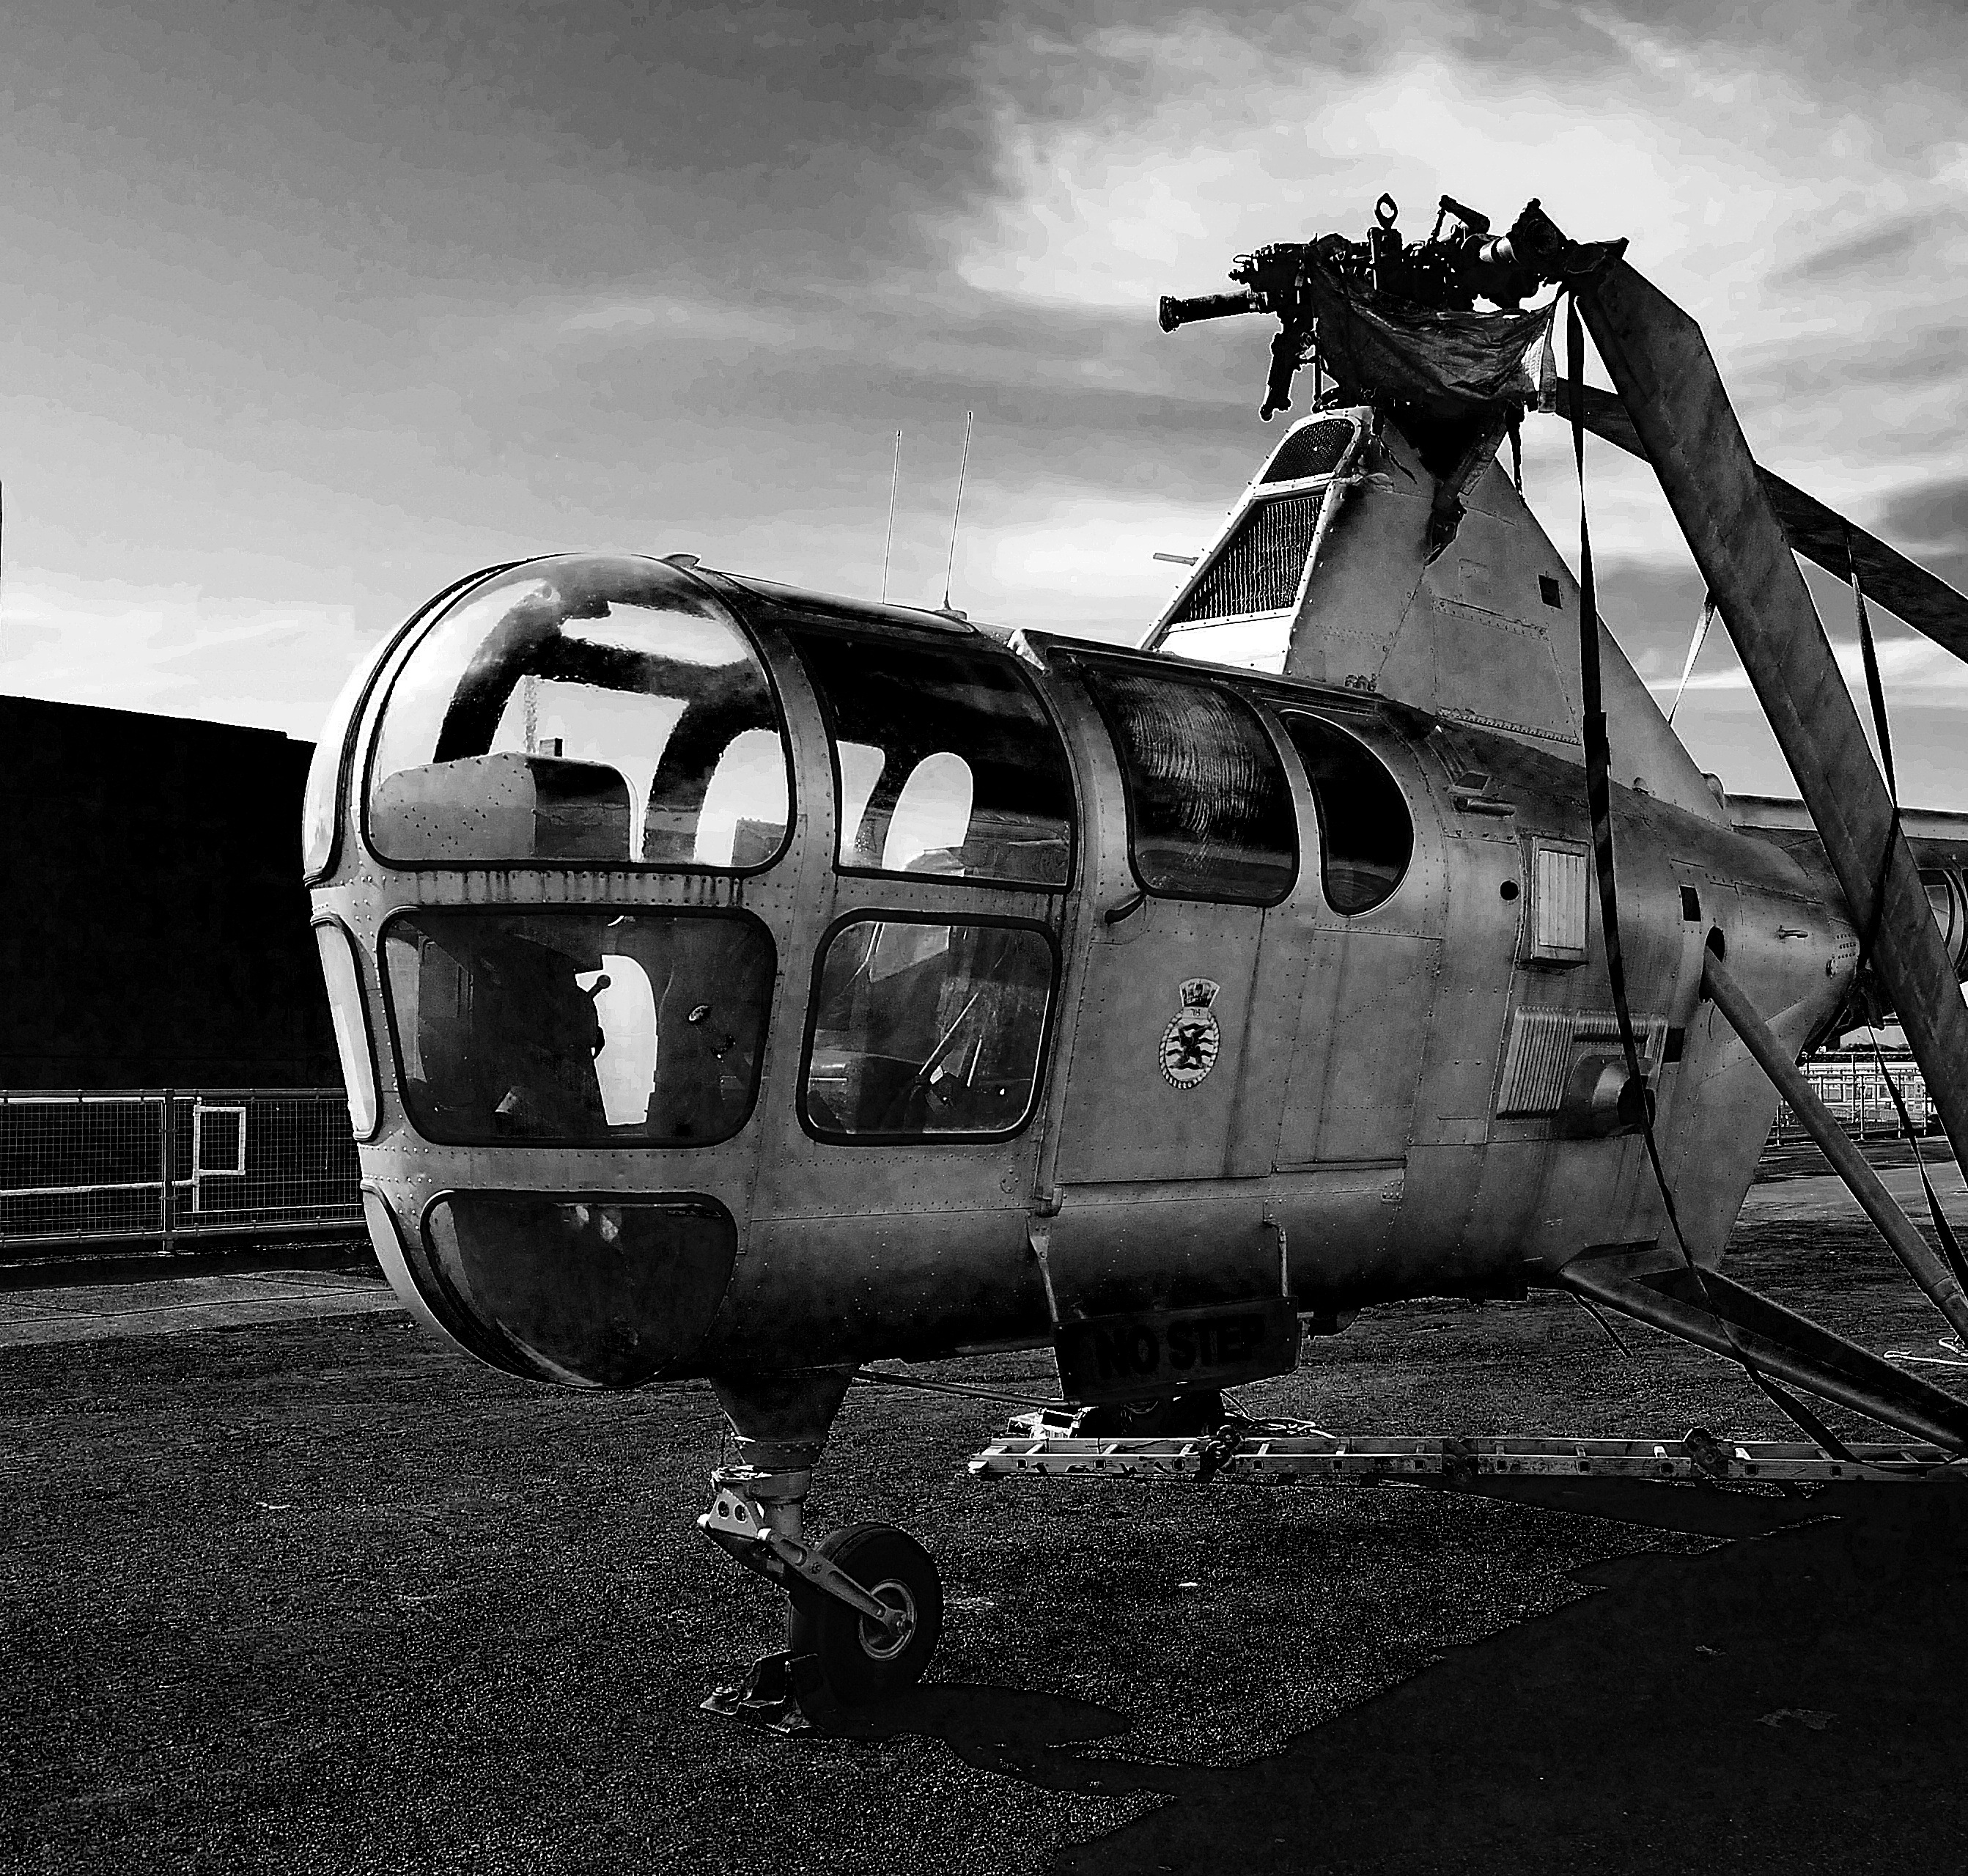
black and white, sky, air, fly, airplane, aircraft, military, vehicle, aviation, flight, monochrome, helicopter, propeller, chopper, rotorcraft, air force, military aircraft, monochrome photography, atmosphere of earth, aircraft engine